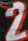
Number: 2